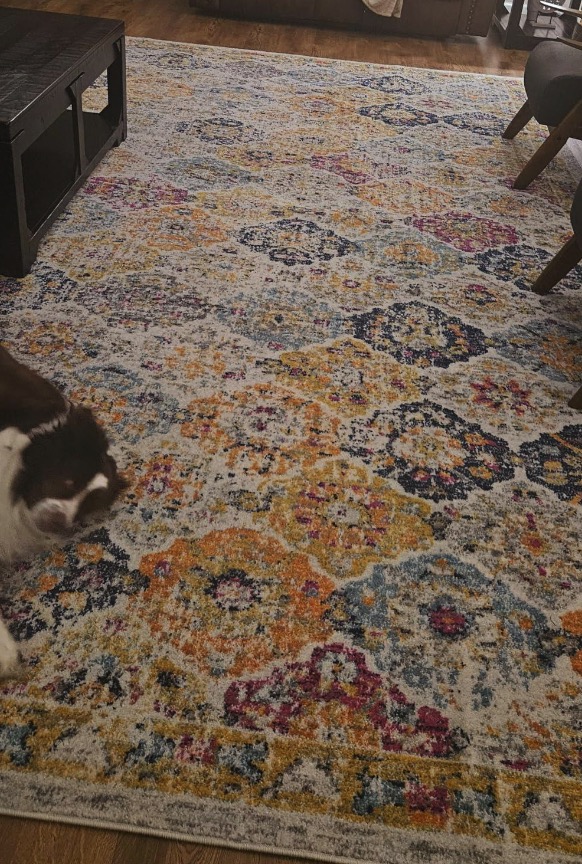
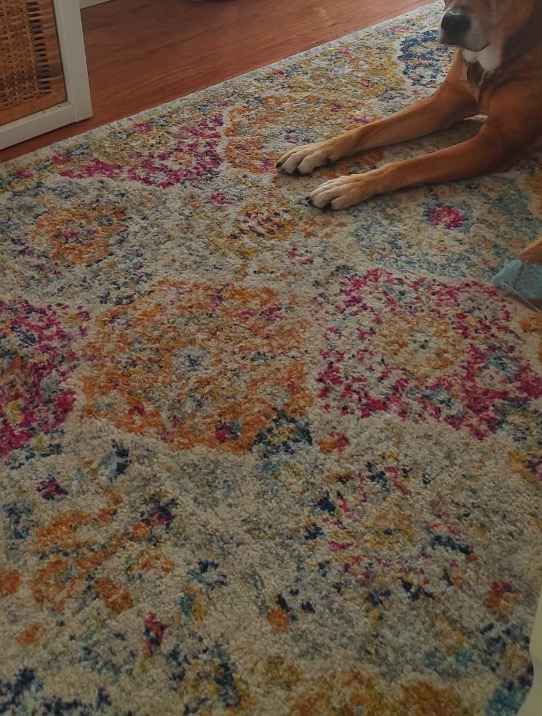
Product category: misc
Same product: yes